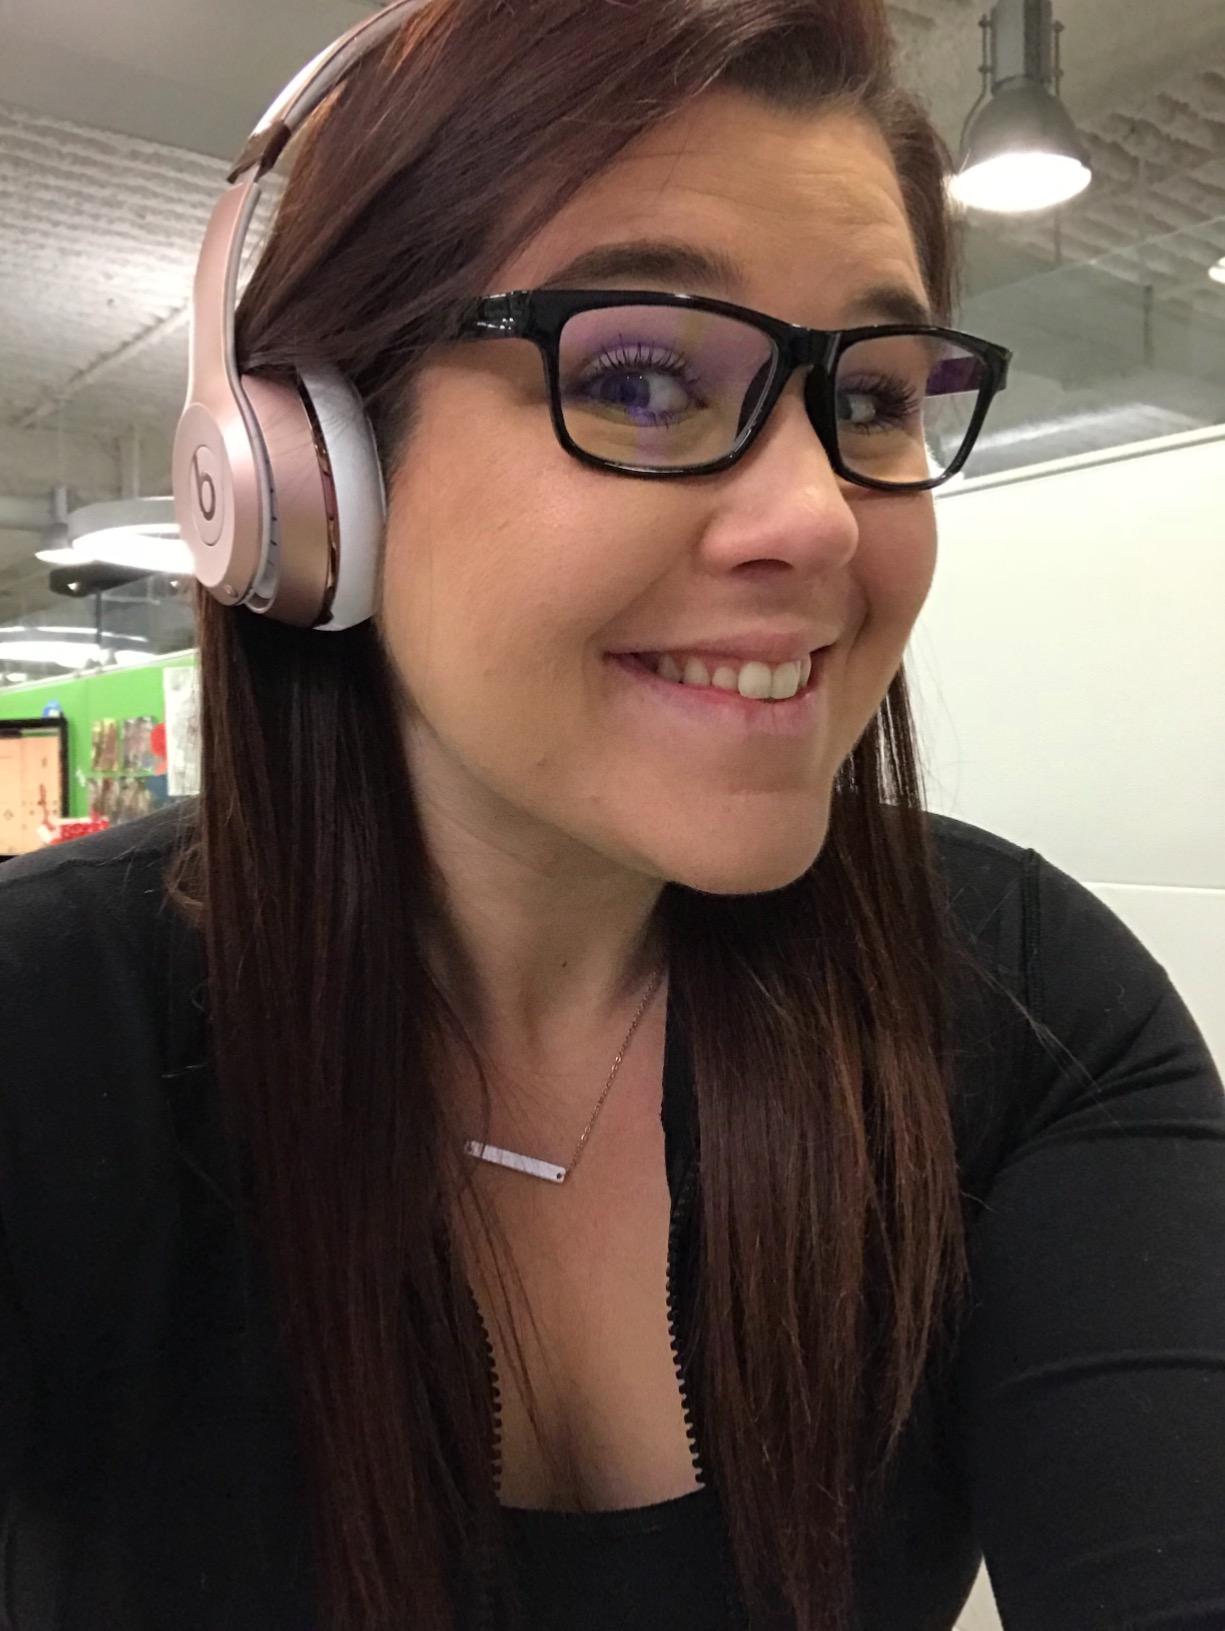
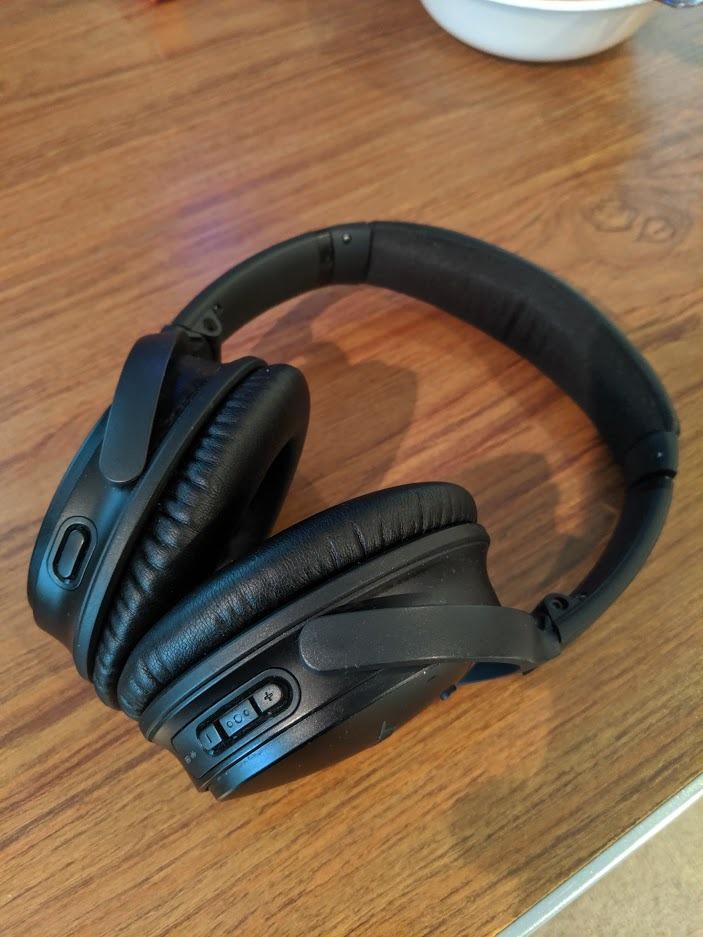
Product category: headphones
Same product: no